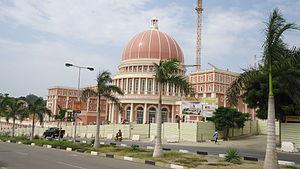
L'Assemblée nationale de l'Angola est le parlement monocaméral de l'Angola.
Raul Manuel Danda est un homme politique angolais, député et vice-président du parti UNITA, le plus grand des mouvements d'opposition en Angola.
Des élections générales se déroulent le 23 août 2017 en Angola. Le Mouvement populaire de libération de l'Angola, au pouvoir depuis 1980, l'emporte avec plus de 60 % des voix et 150 sièges sur 223, bien qu'en baisse de 25 sièges par rapport à 2012.